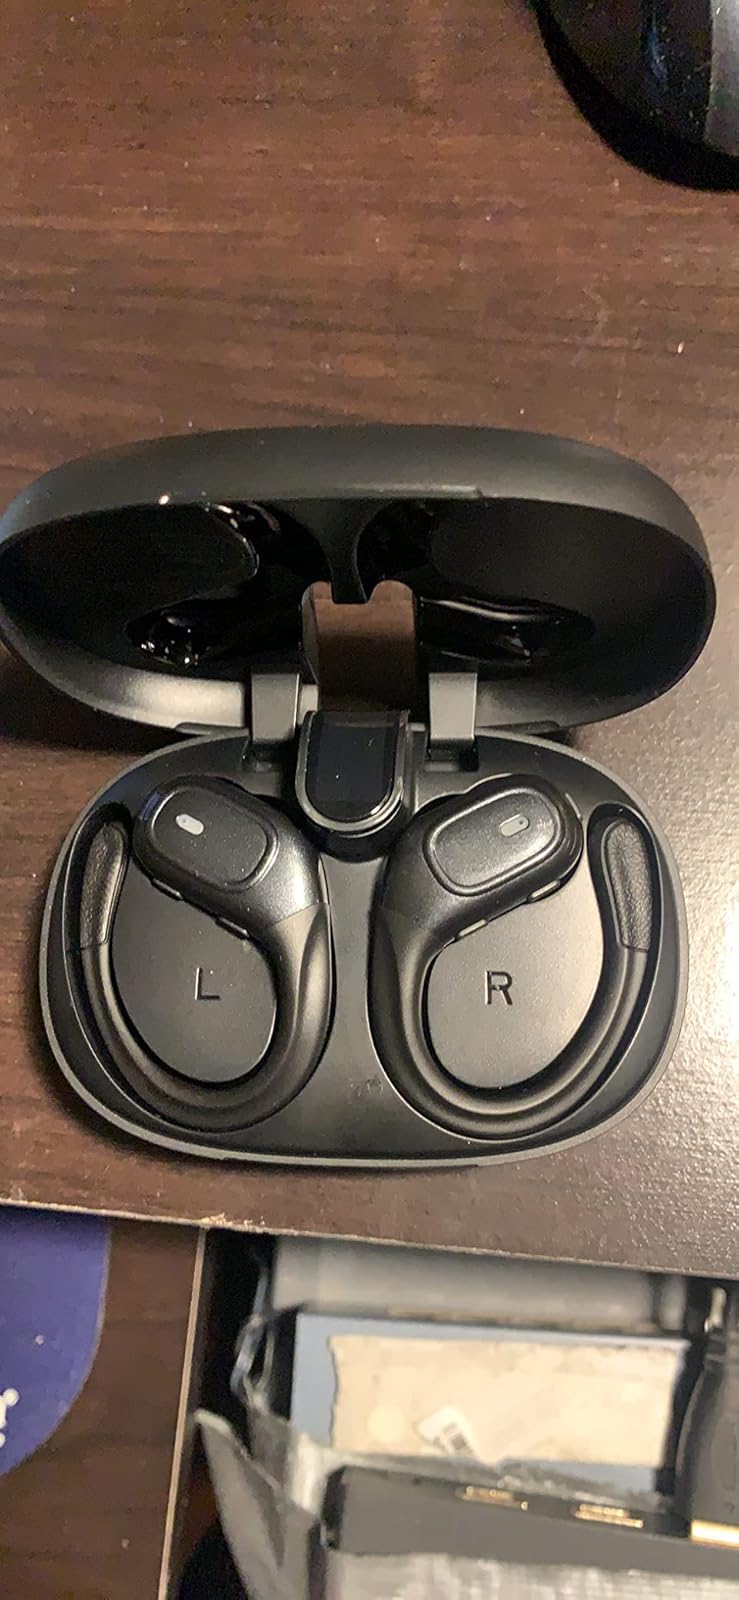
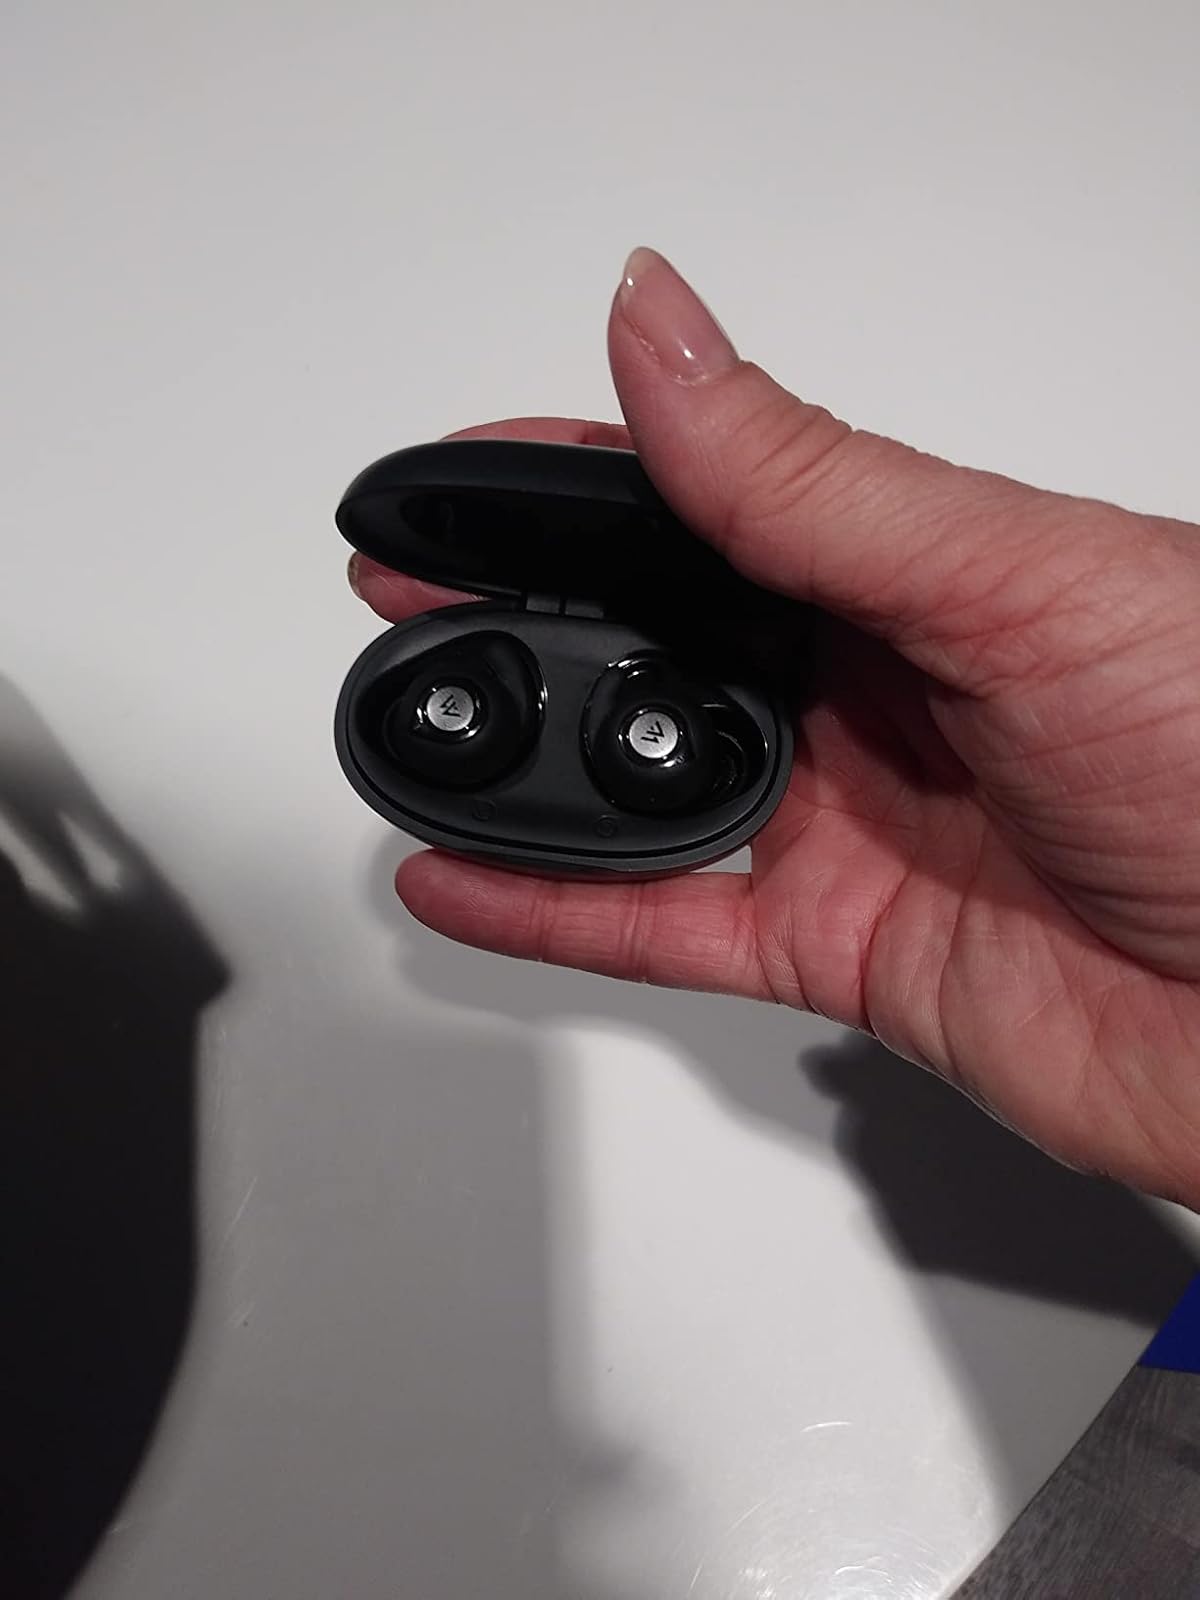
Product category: earbuds
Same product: no